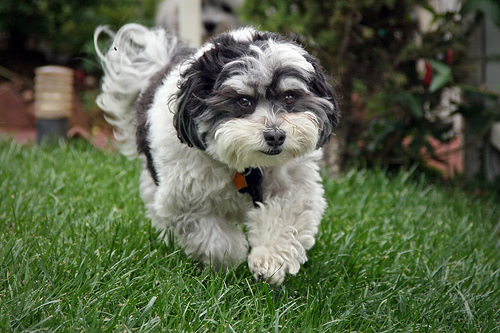
Animal: dog
Breed: havanese